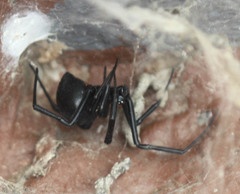
Species: Lactrodectus_hesperus